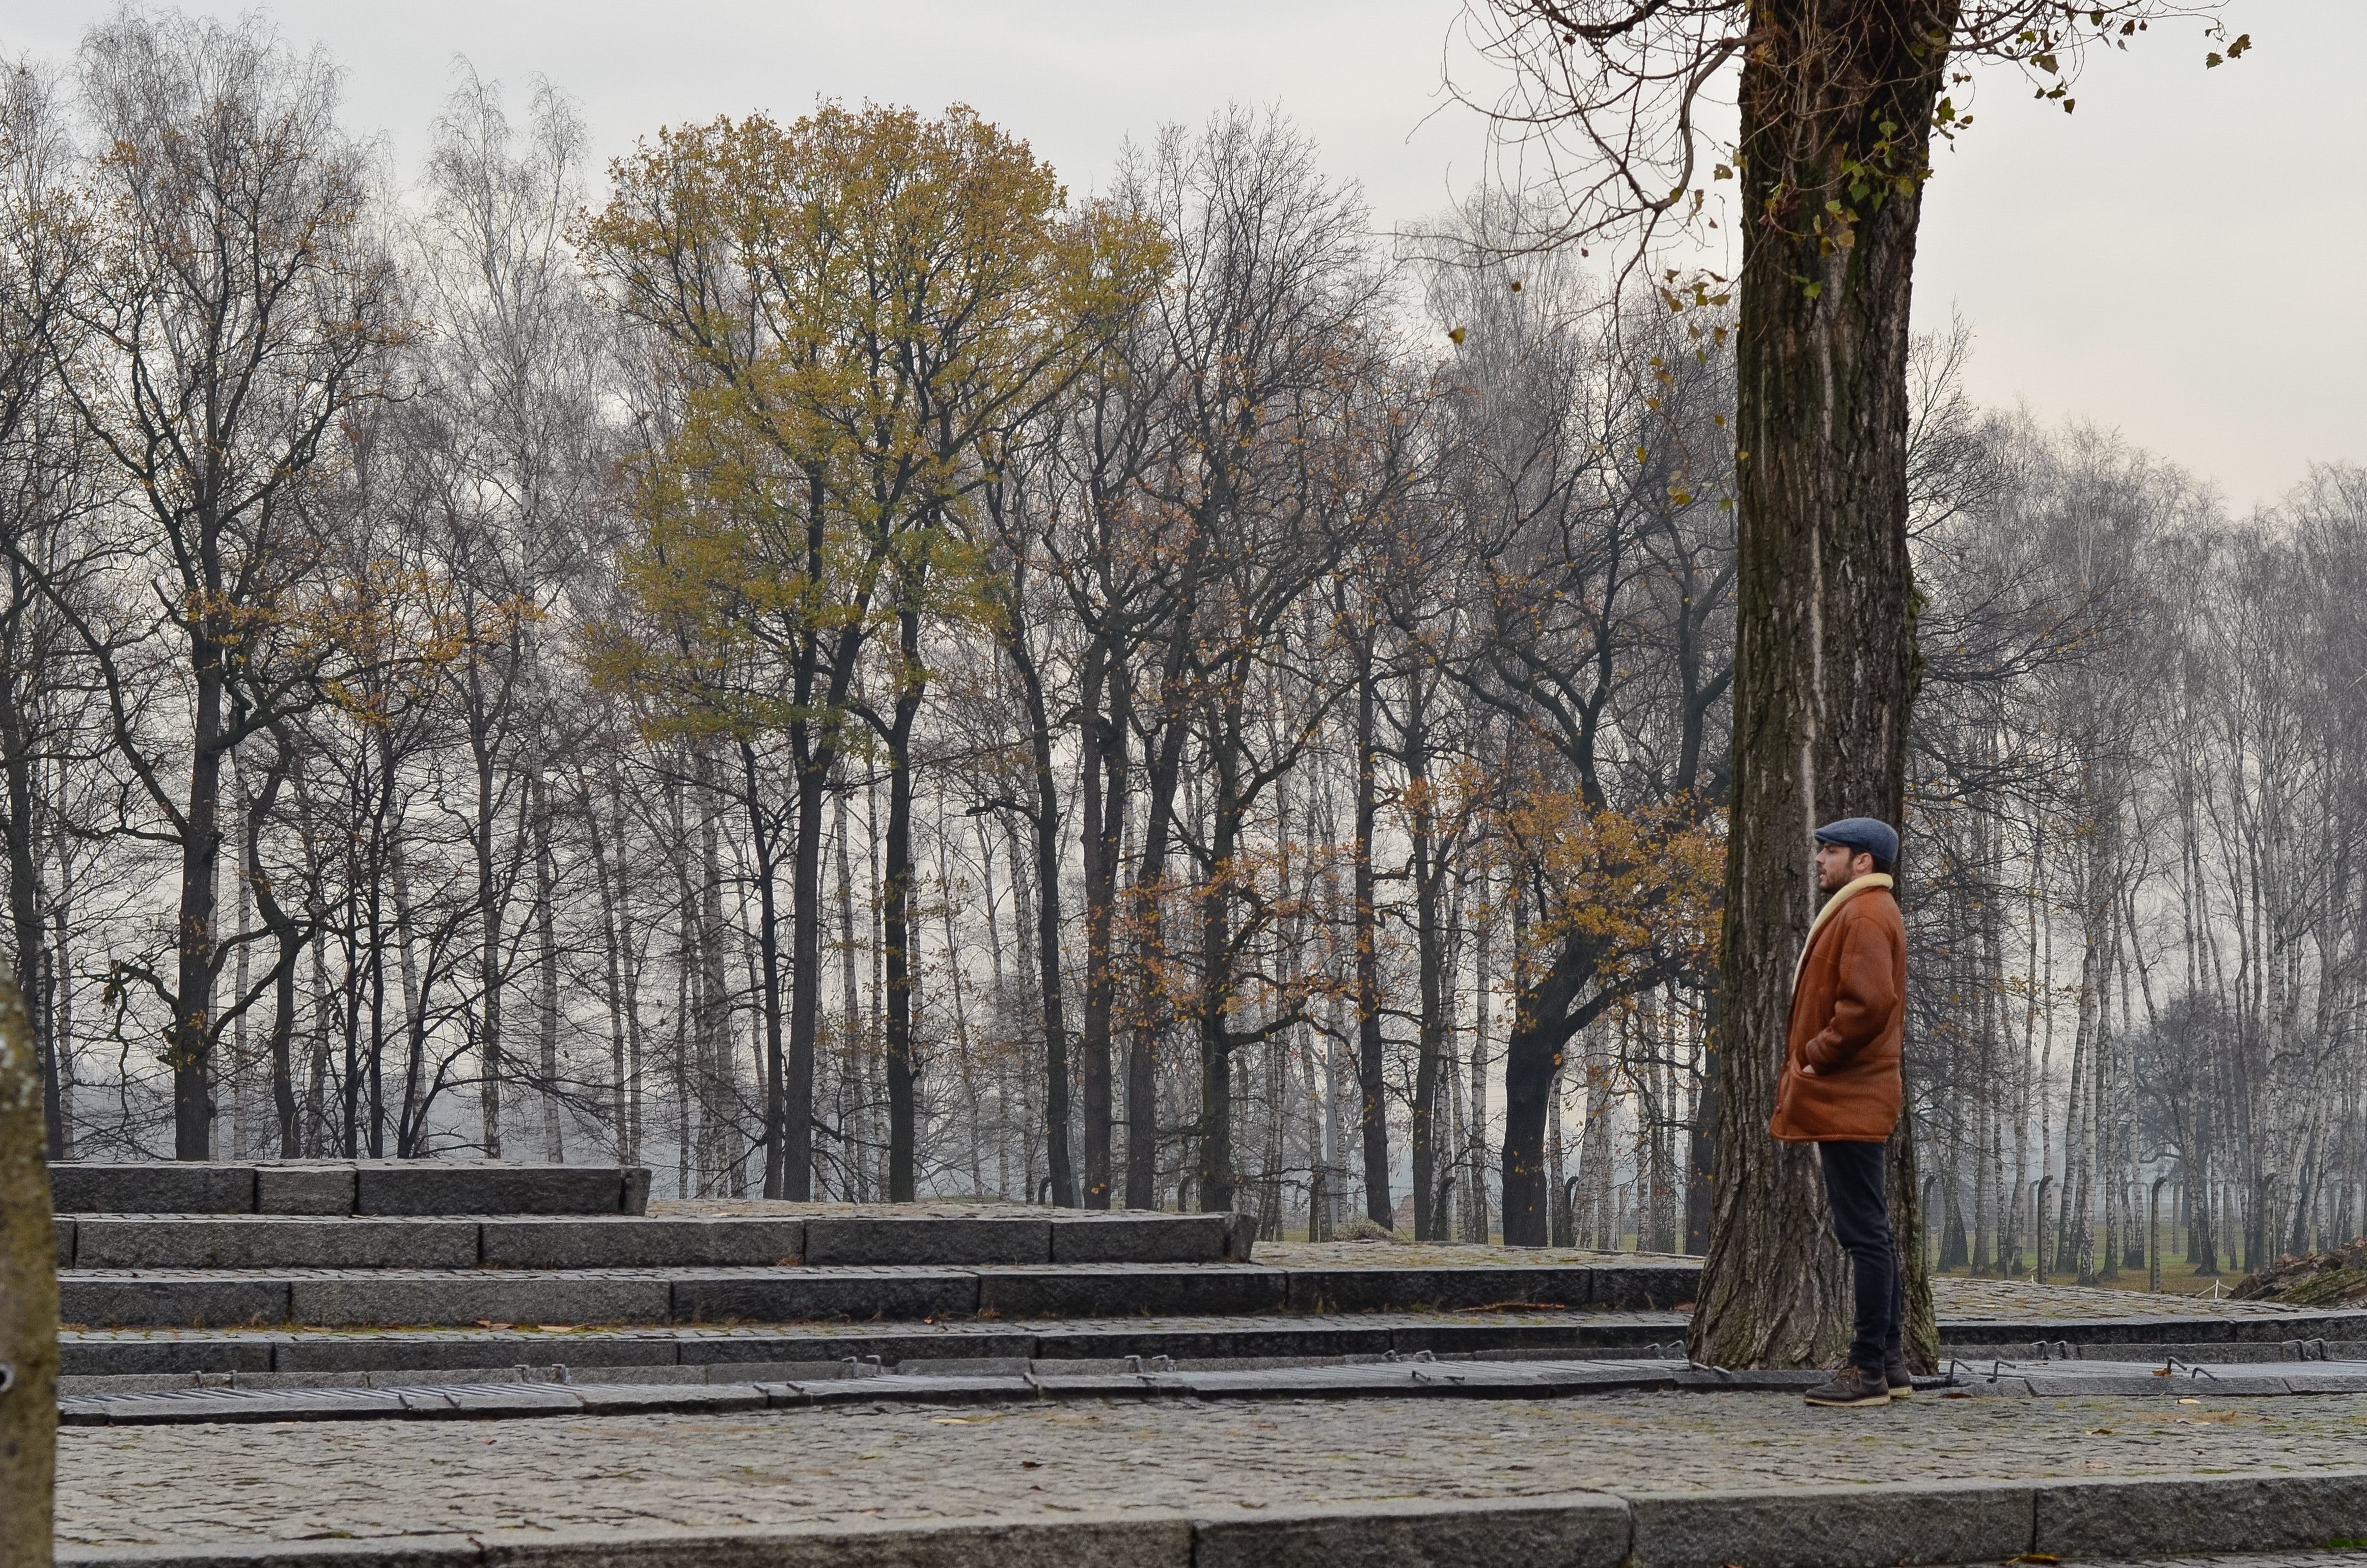
tree, natural landscape, woody plant, winter, wood, plant, branch, photography, forest, trunk, park, autumn